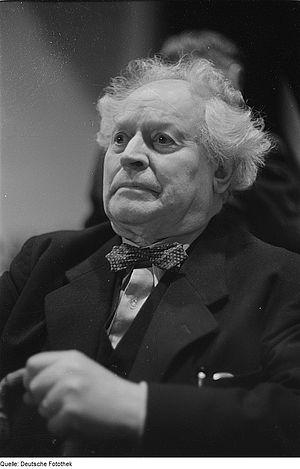
Martin Andersen Nexø, né à Copenhague le 26 juin 1869 et mort à Dresde le 1ᵉʳ juin 1954, est un écrivain danois.